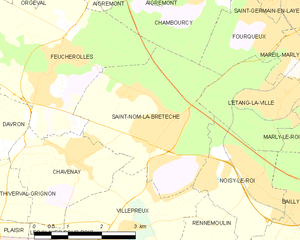
Carte des communes françaises Saint-Nom-la-Bretèche